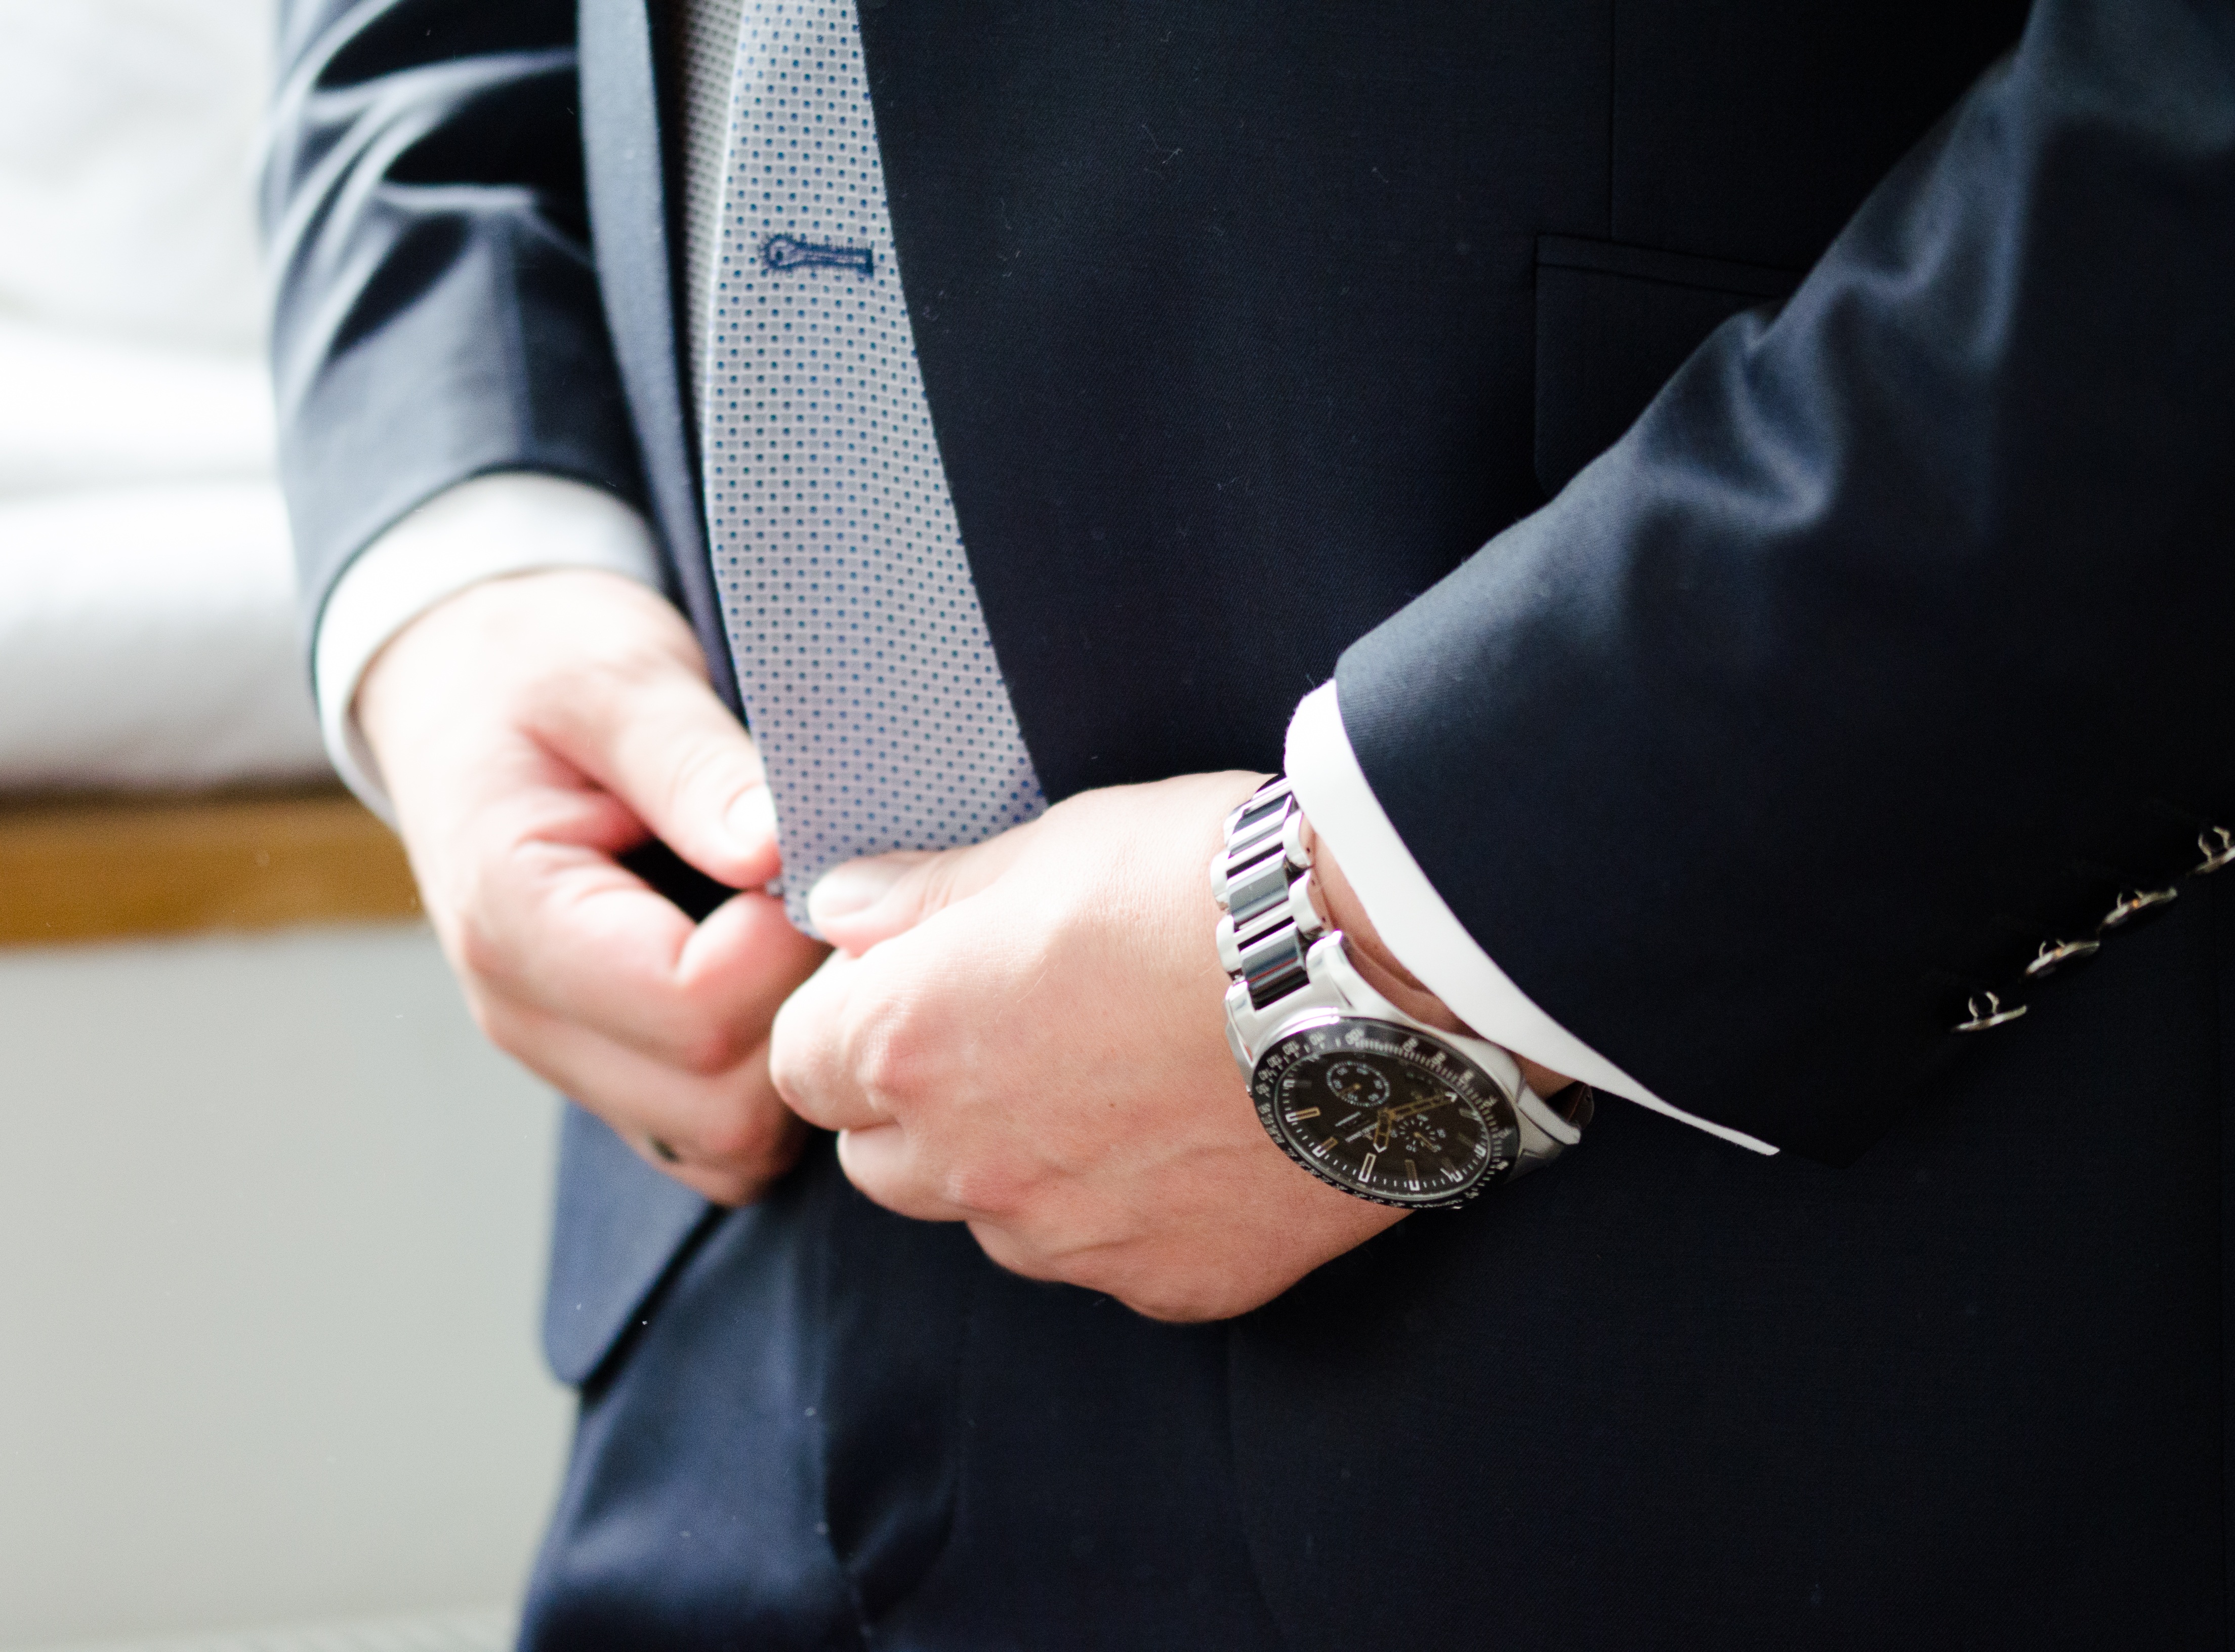
hand, man, clock, celebration, love, finger, romance, arm, wedding, groom, marriage, festive, bride and groom, brand, wrist watch, mens, pair, before, marry, festivity, wedding celebration, wedding feast, fashion accessory